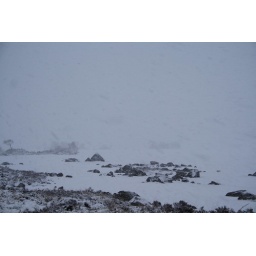
Snow coming in window on Rannoch Moor (whoops!), turning car around. Let the 100-mile detour commence!